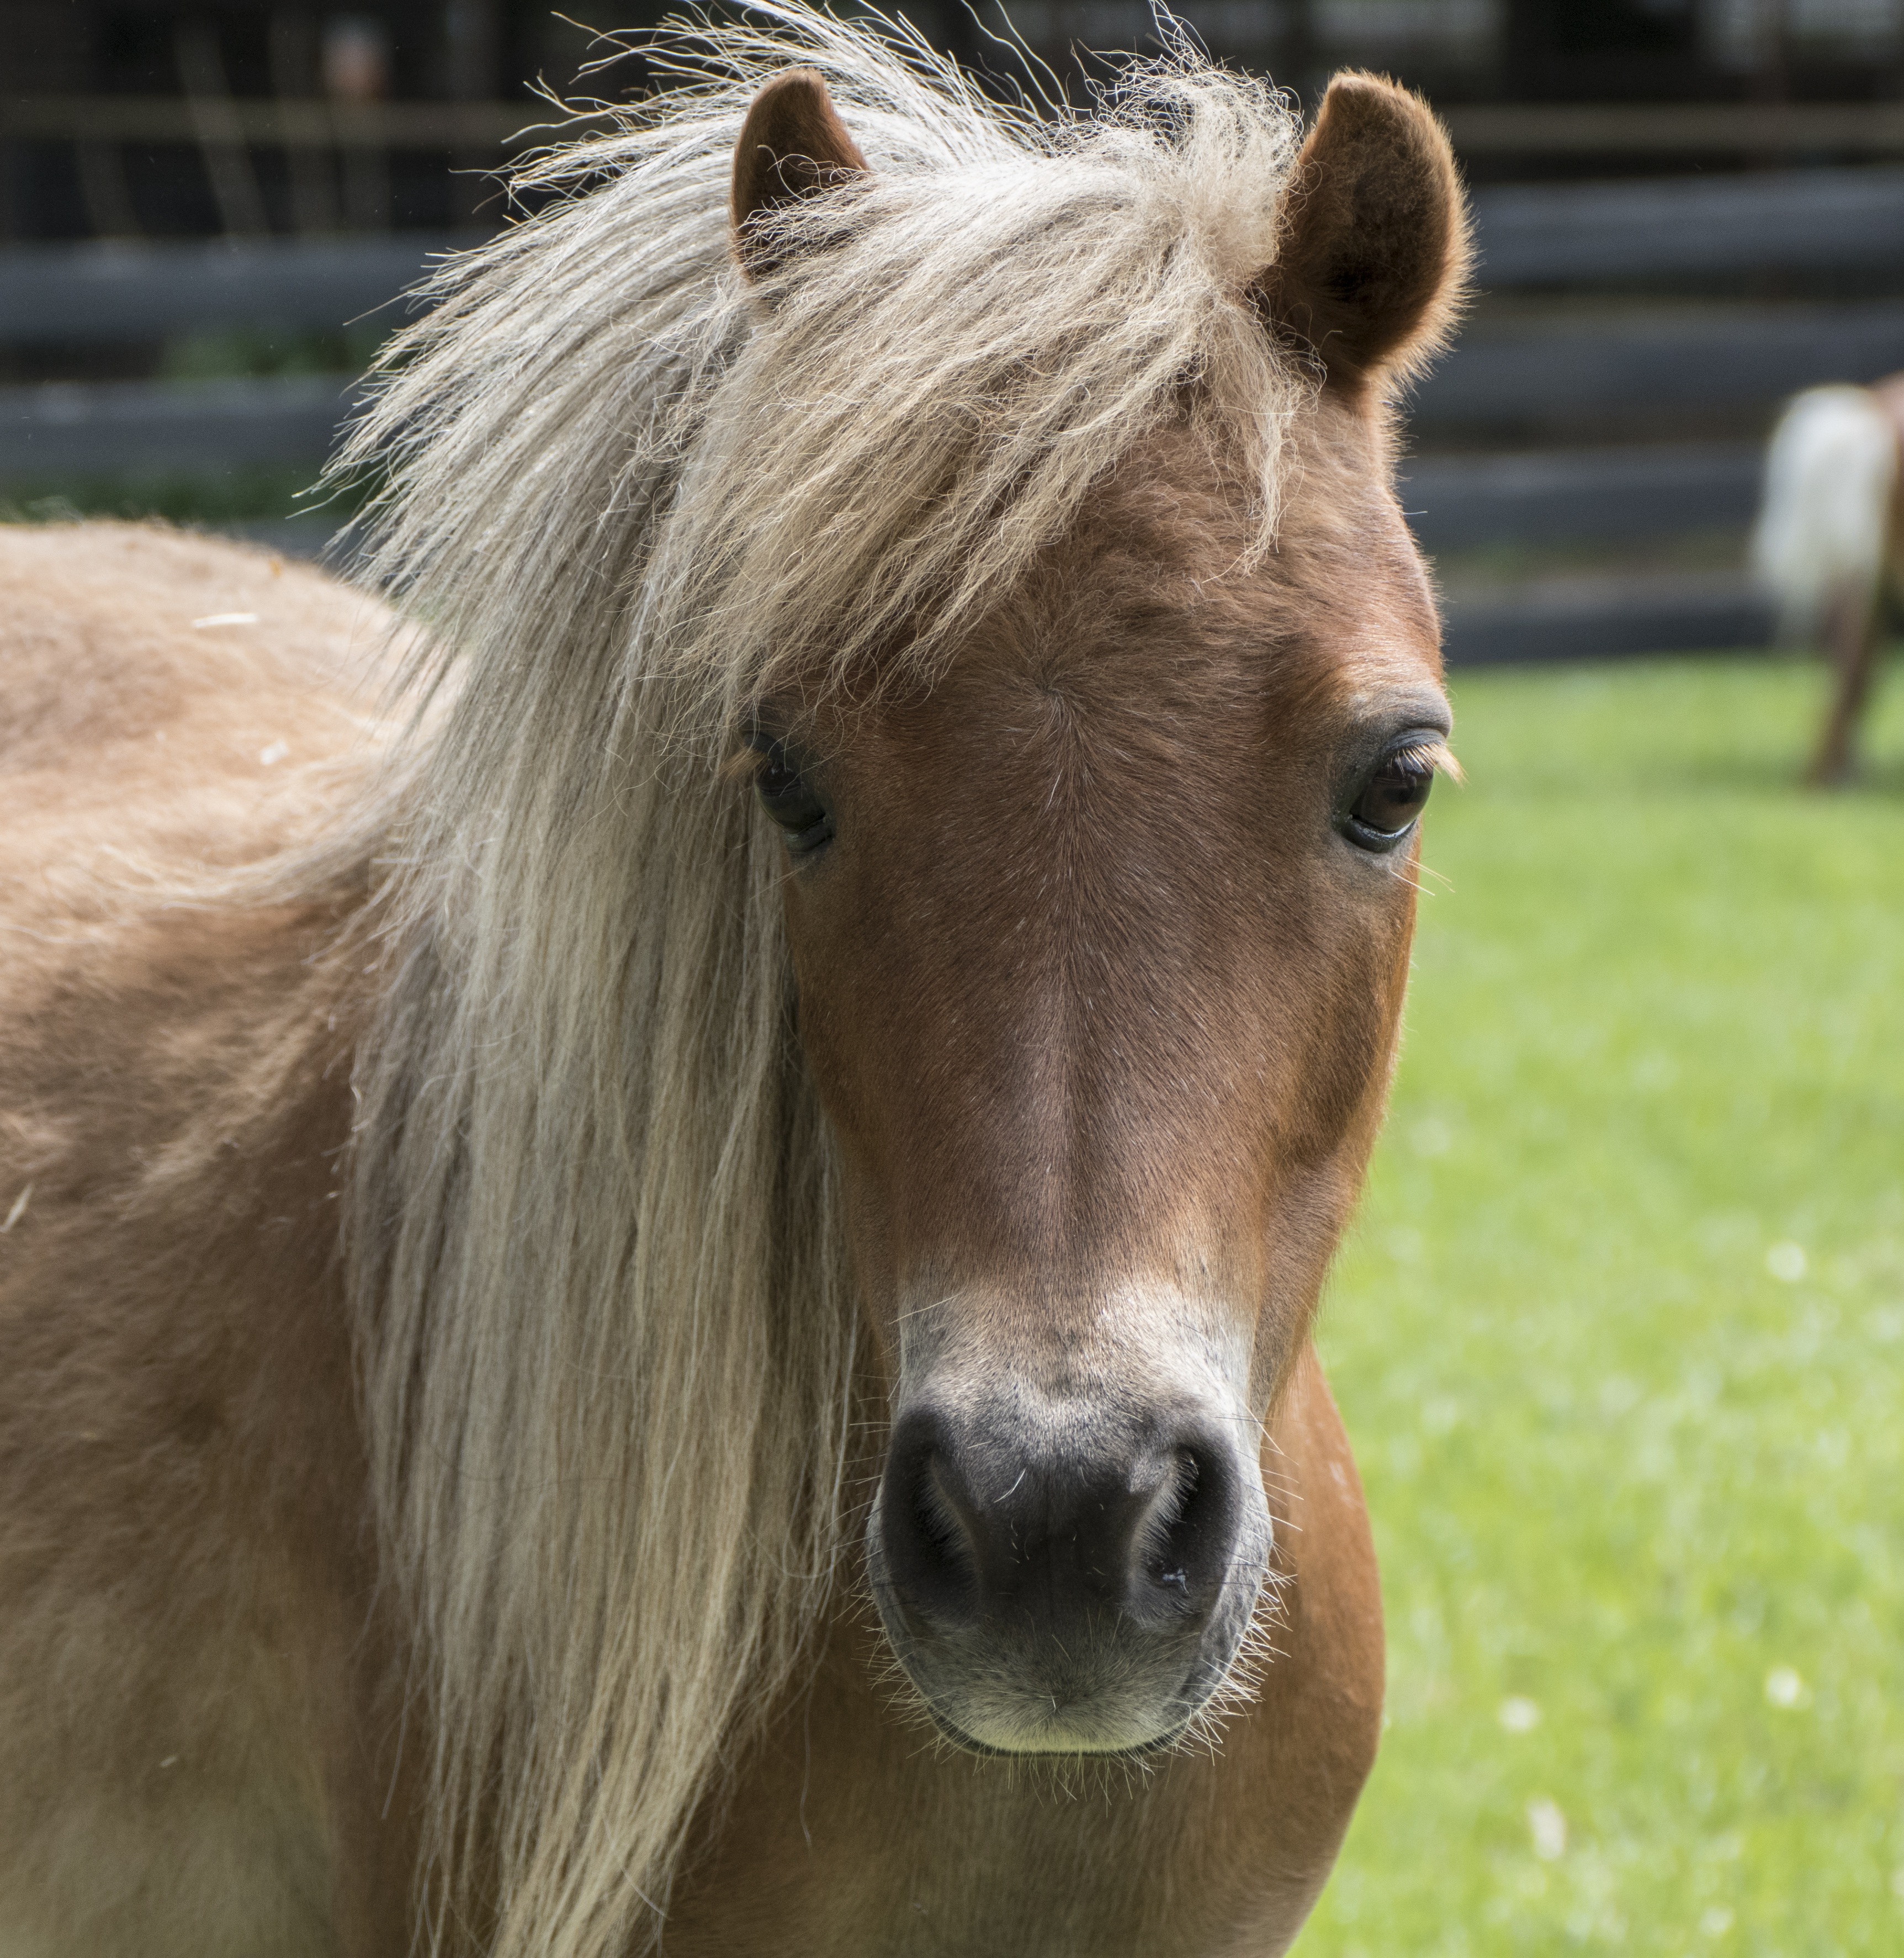
farm, pasture, horse, mammal, stallion, mane, fauna, pony, vertebrate, mare, mini, foal, colt, miniature horse, horse like mammal, mustang horse